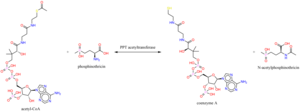
Acetyl-CoA:phosphinothricin N-acetyltransferase. Action of the PPT acetyltransferase.
Le glufosinate, ou son sel d'ammonium est un composé organophosphoré présent dans plusieurs herbicides de contact non-sélectifs.